Pierrefitte-en-Beauvaisis

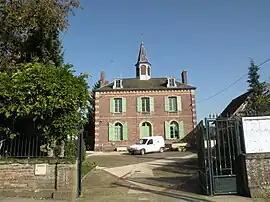
The town hall in Pierrefitte-en-Beauvaisis

Pierrefitte-en-Beauvaisis is a commune in the Oise department in northern France.